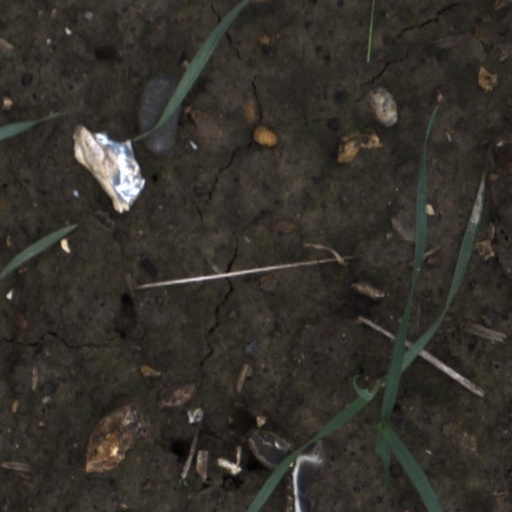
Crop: wheat